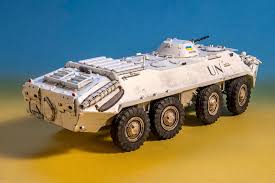
Label: BTR